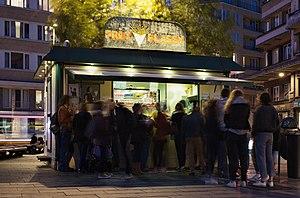
La place Flagey est une des plus grandes places de Bruxelles. Elle est située dans la commune d'Ixelles, au croisement de plusieurs axes importants : chaussée d'Ixelles, rue Lesbroussart, chaussée de Vleurgat, chaussée de Boendael, avenue du général de Gaulle, avenue des Éperons d'or, rue Malibran, mais également rue de la Brasserie et rue des Cygnes, ce qui en fait un des carrefours les plus importants de la ville et un pôle majeur d'échange de transport en commun.